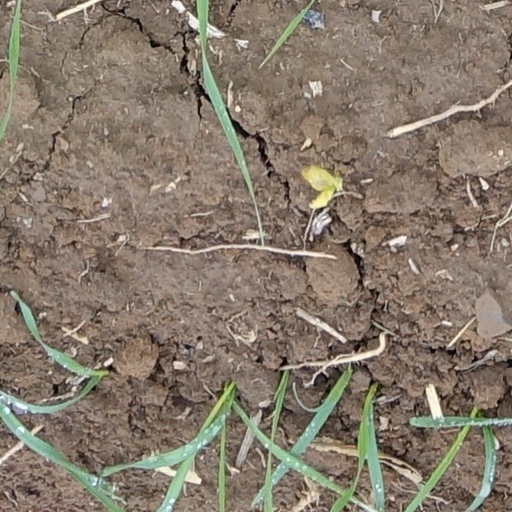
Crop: wheat